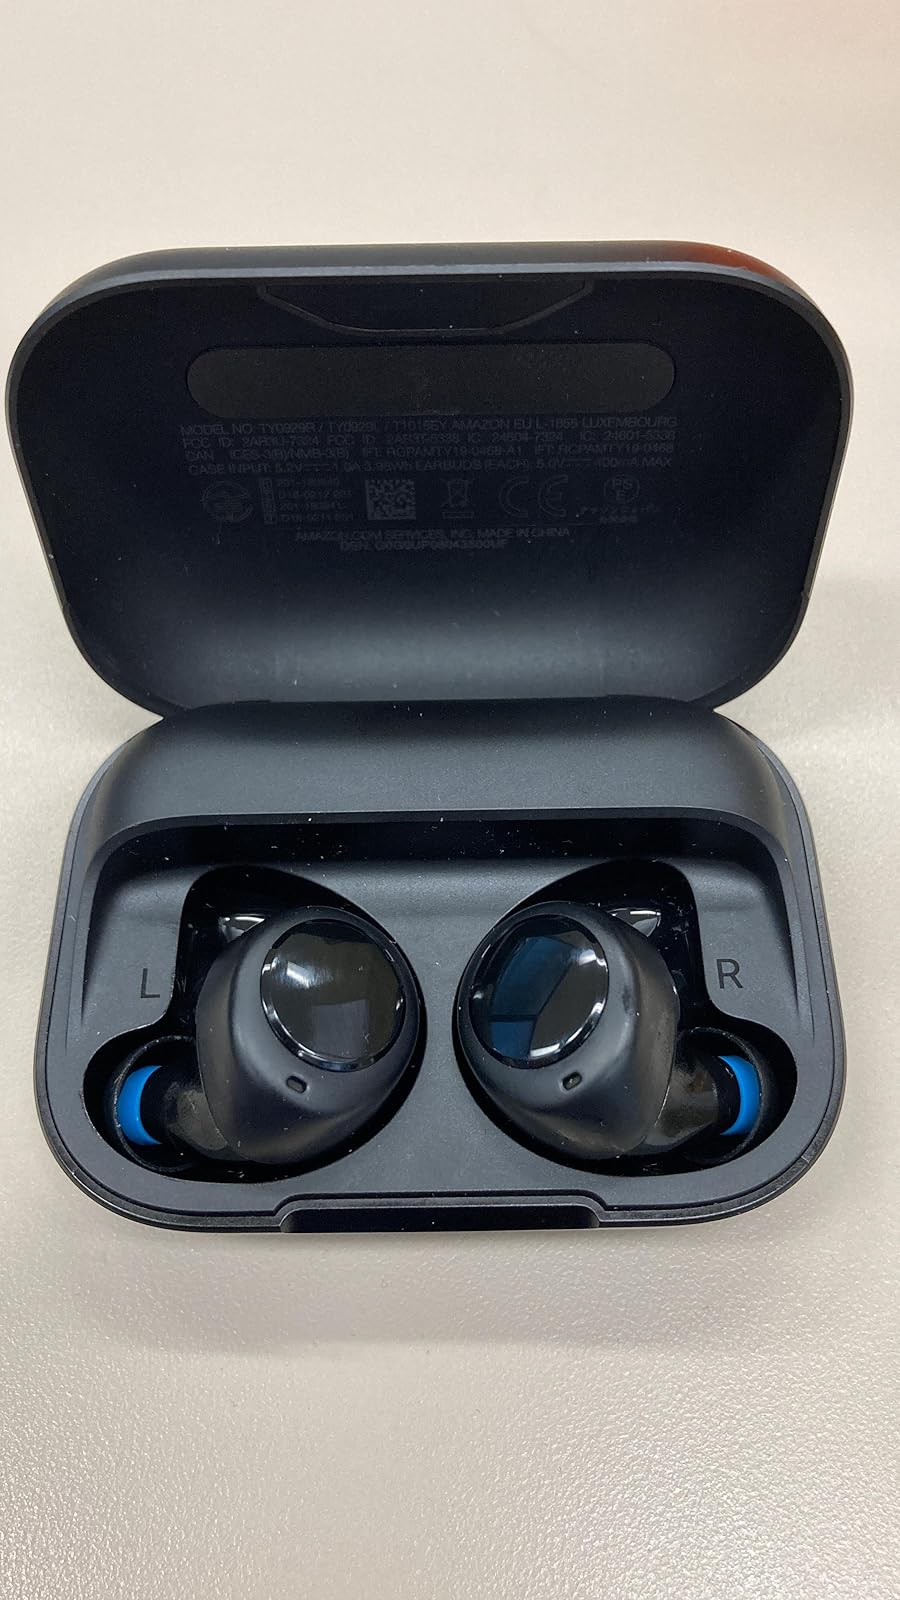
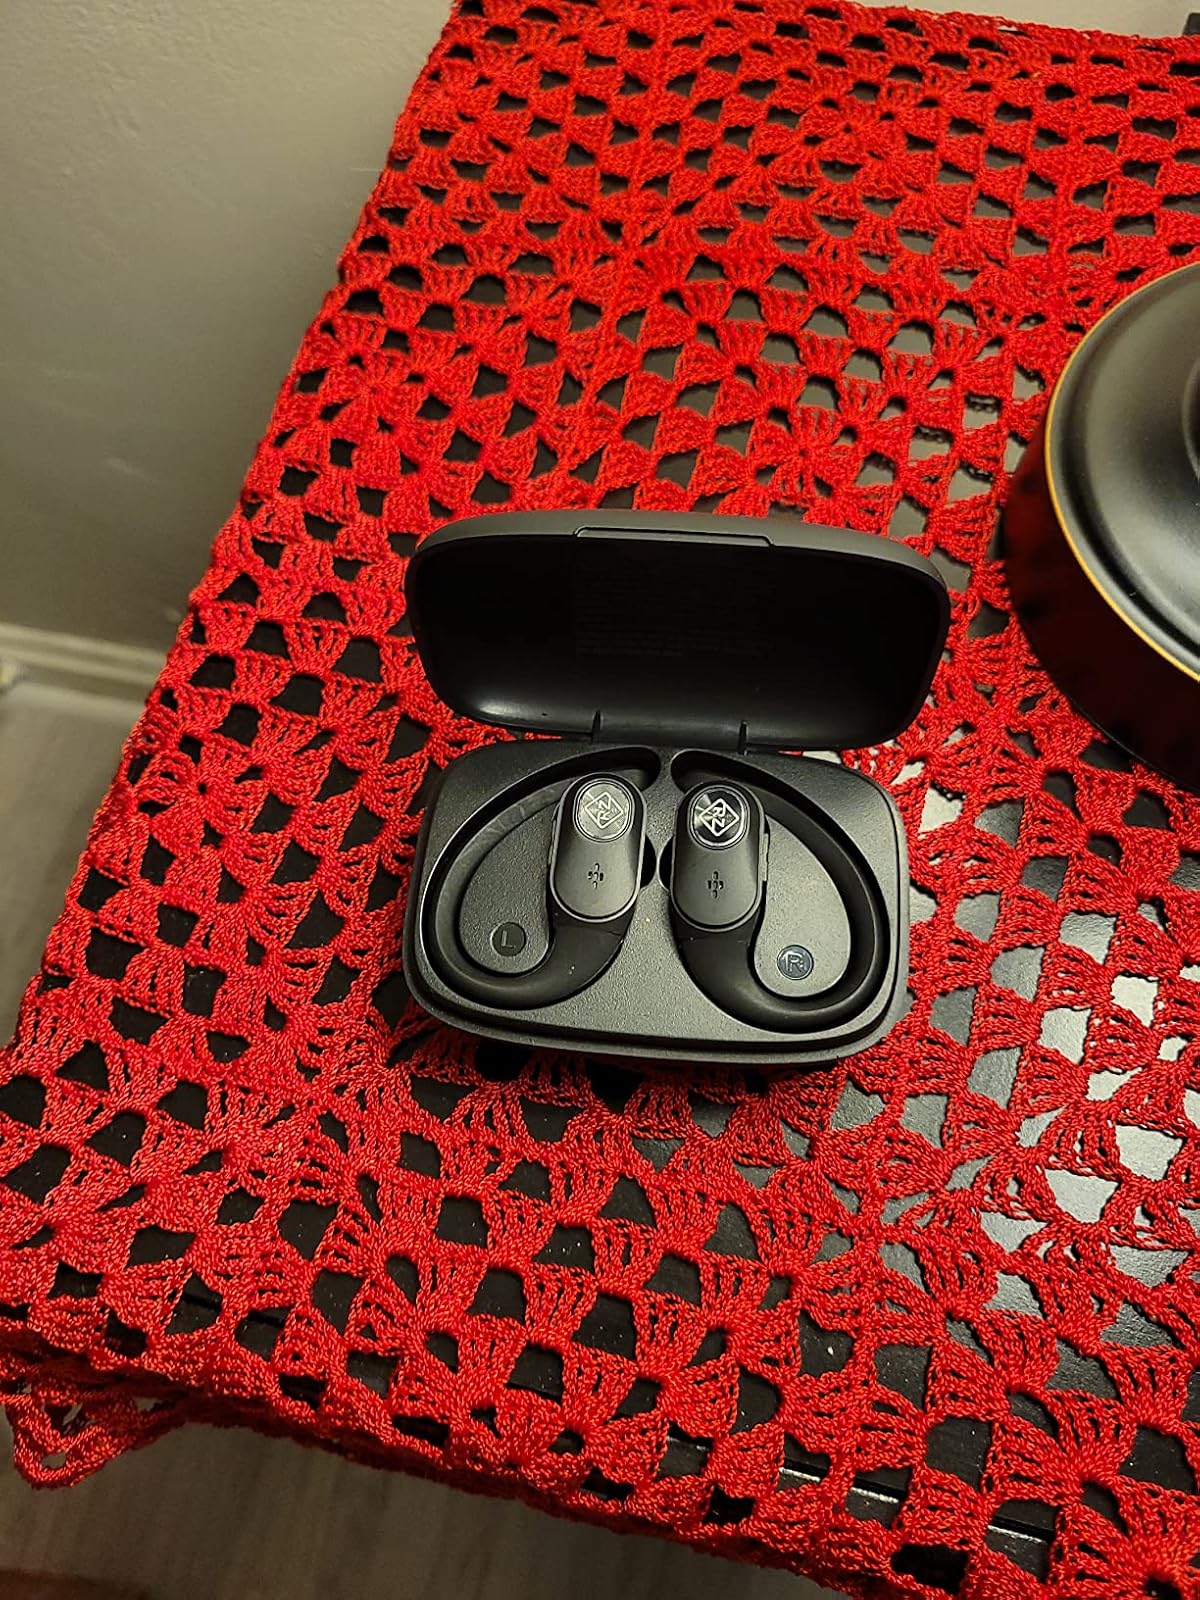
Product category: earbuds
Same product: no